Idhaya Veenai

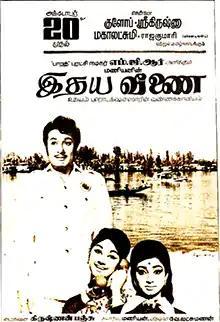
Theatrical release poster

Idhaya Veenai is a 1972 Indian Tamil-language film, directed by Krishnan–Panju. The film stars M. G. Ramachandran, Lakshmi and Manjula, with Sivakumar, M. N. Nambiar and M. G. Chakrapani in supporting roles. It was released on 20 October 1972.